List of Solar System objects

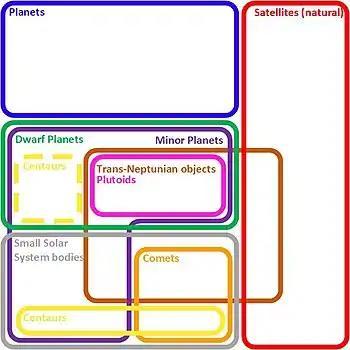
Euler diagram showing the types of bodies orbiting the Sun

The following is a list of Solar System objects by orbit, ordered by increasing distance from the Sun. Most named objects in this list have a diameter of 500 km or more.